The Church of Jesus Christ of Latter-day Saints in Arizona

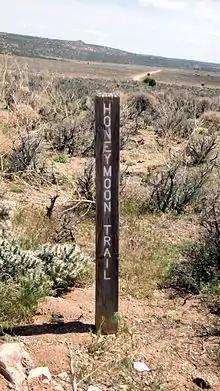
Route marker on House Rock Valley Road for the Honeymoon Trail, which included part of this road

On March 7, 1943, the Navajo-Zuni Mission was organized, and specialized with teaching Native Americans in their language. This was renamed the Southwest Indian Mission on January 1, 1949, and again the New Mexico-Arizona Mission on October 10, 1972. It was discontinued and transferred into the Arizona Phoenix Mission on July 1, 1984.